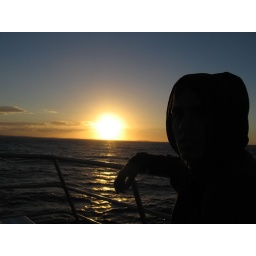
At GBR. Sunset on the boat back to land. Humpback whales were spotted swimming near us.